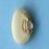
Maize quality: Good